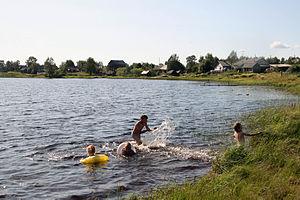
La république de Carélie ou Carélie est une république, sujet fédéral de Russie, située dans le nord-ouest de la Russie. Sa capitale est la ville de Petrozavodsk. Sa population en 2016 était d'environ 630 000 habitants.